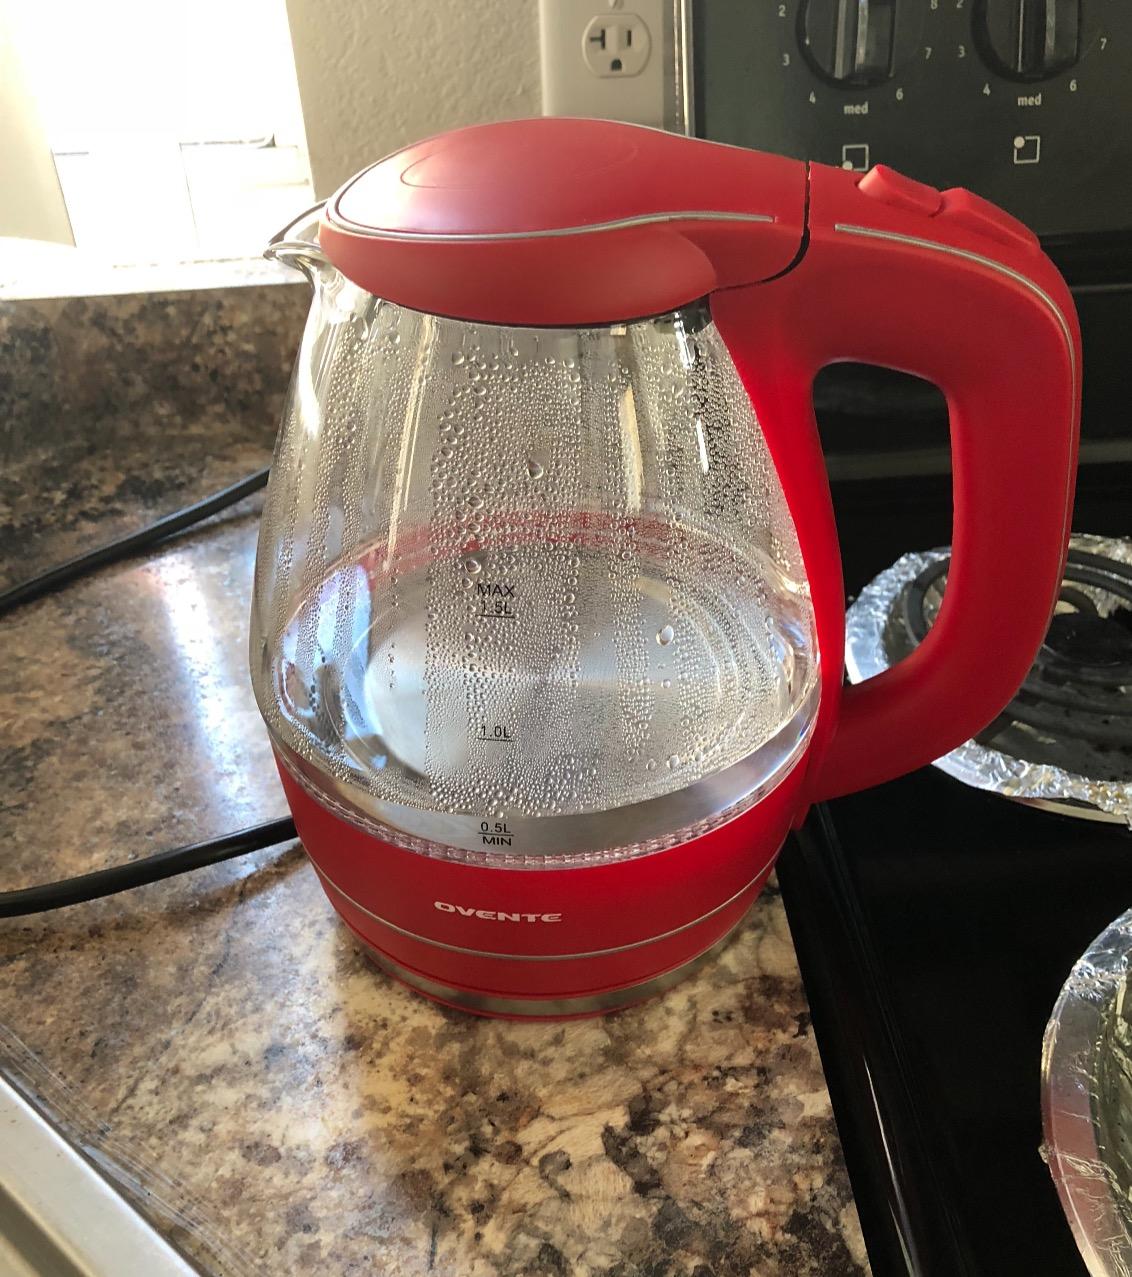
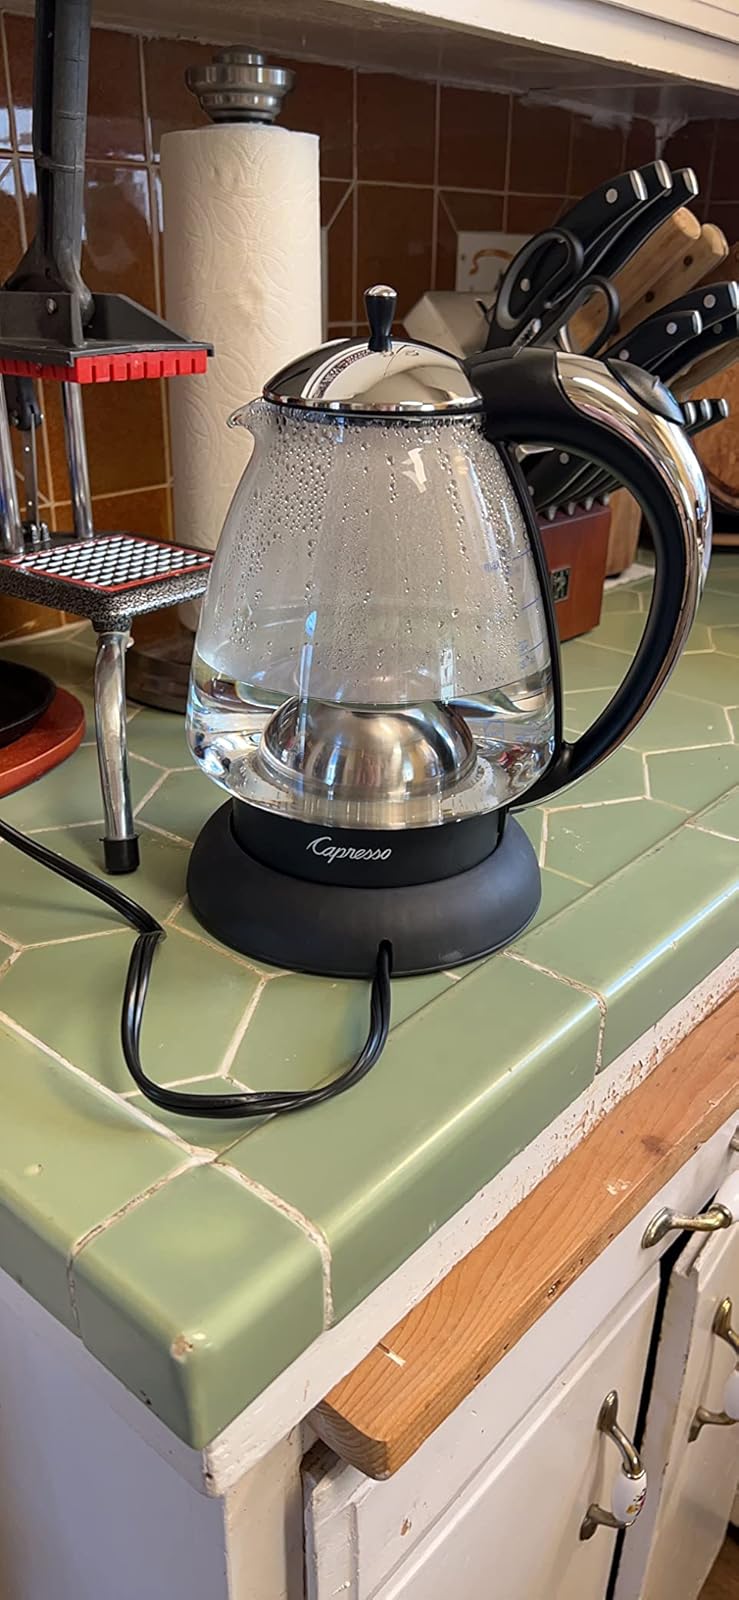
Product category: items_kettle
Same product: no